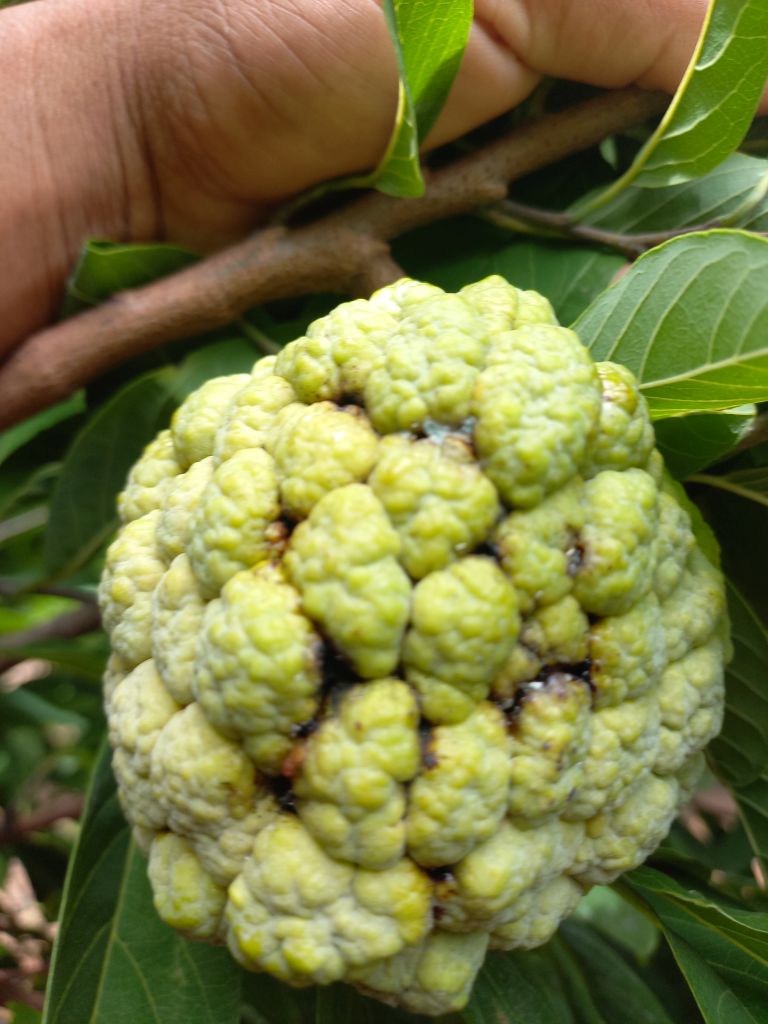
Disease label: Athracnose